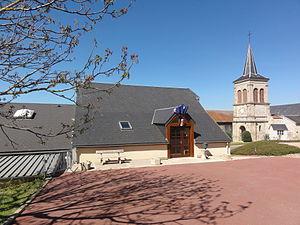
Bussières est une commune française, située dans le département du Puy-de-Dôme en région d'Auvergne-Rhône-Alpes.